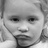
Emotion: sad